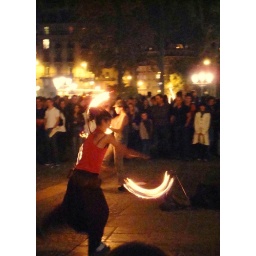
The girl in red with the burning hands